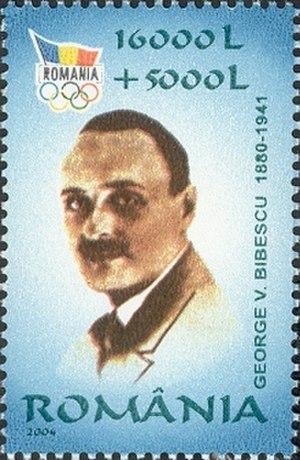
Le prince George-Valentin Bibescu est un prince roumain, pionnier de l'aviation et de l'automobile.